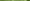
Label: Wheat___Yellow_Rust